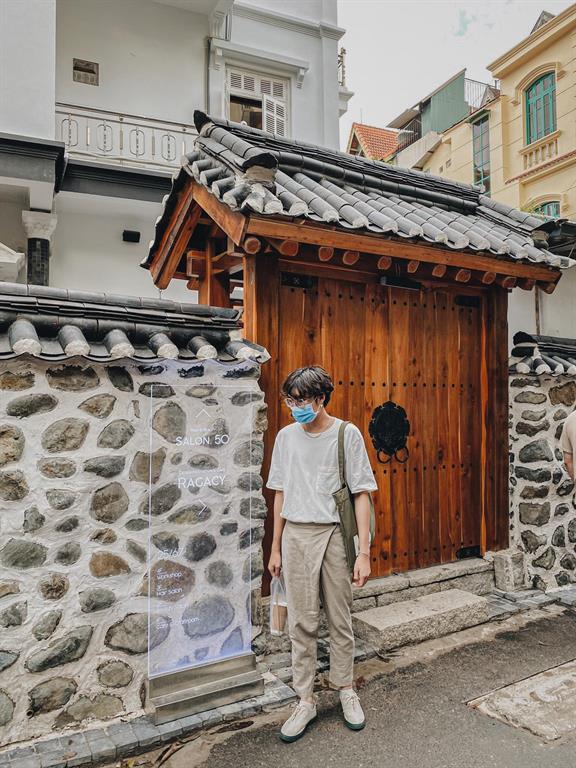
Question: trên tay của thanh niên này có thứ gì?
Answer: bọc đựng ly trà sữa